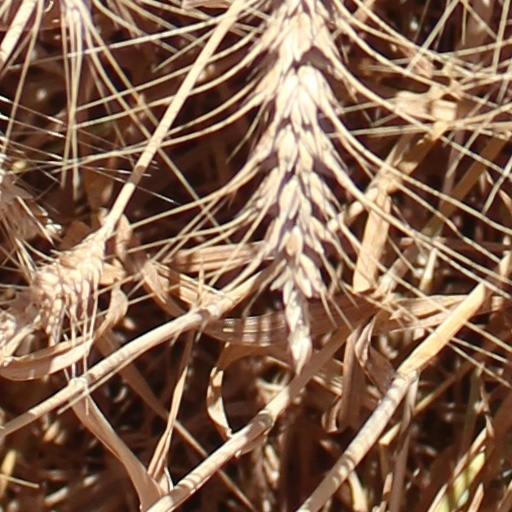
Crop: wheat